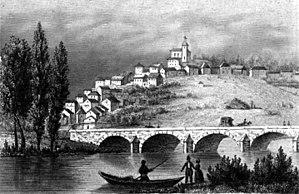
Bourmont-entre-Meuse-et-Mouzon est une commune nouvelle française située dans le département de la Haute-Marne, en région Grand Est.